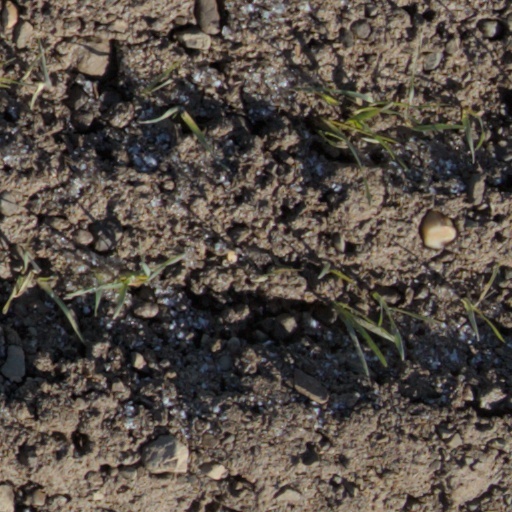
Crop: wheat